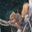
Label: squirrel